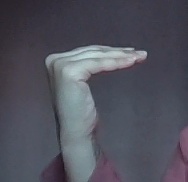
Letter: haa